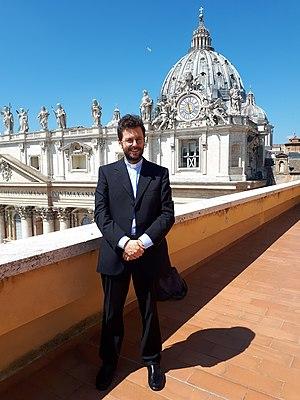
Giorgio Marengo, I.M.C., né le 7 juin 1974 à Coni en Italie, est un prêtre missionnaire de la Consolata et évêque catholique italien, préfet apostolique élu d'Oulan-Bator depuis le 2 avril 2020.